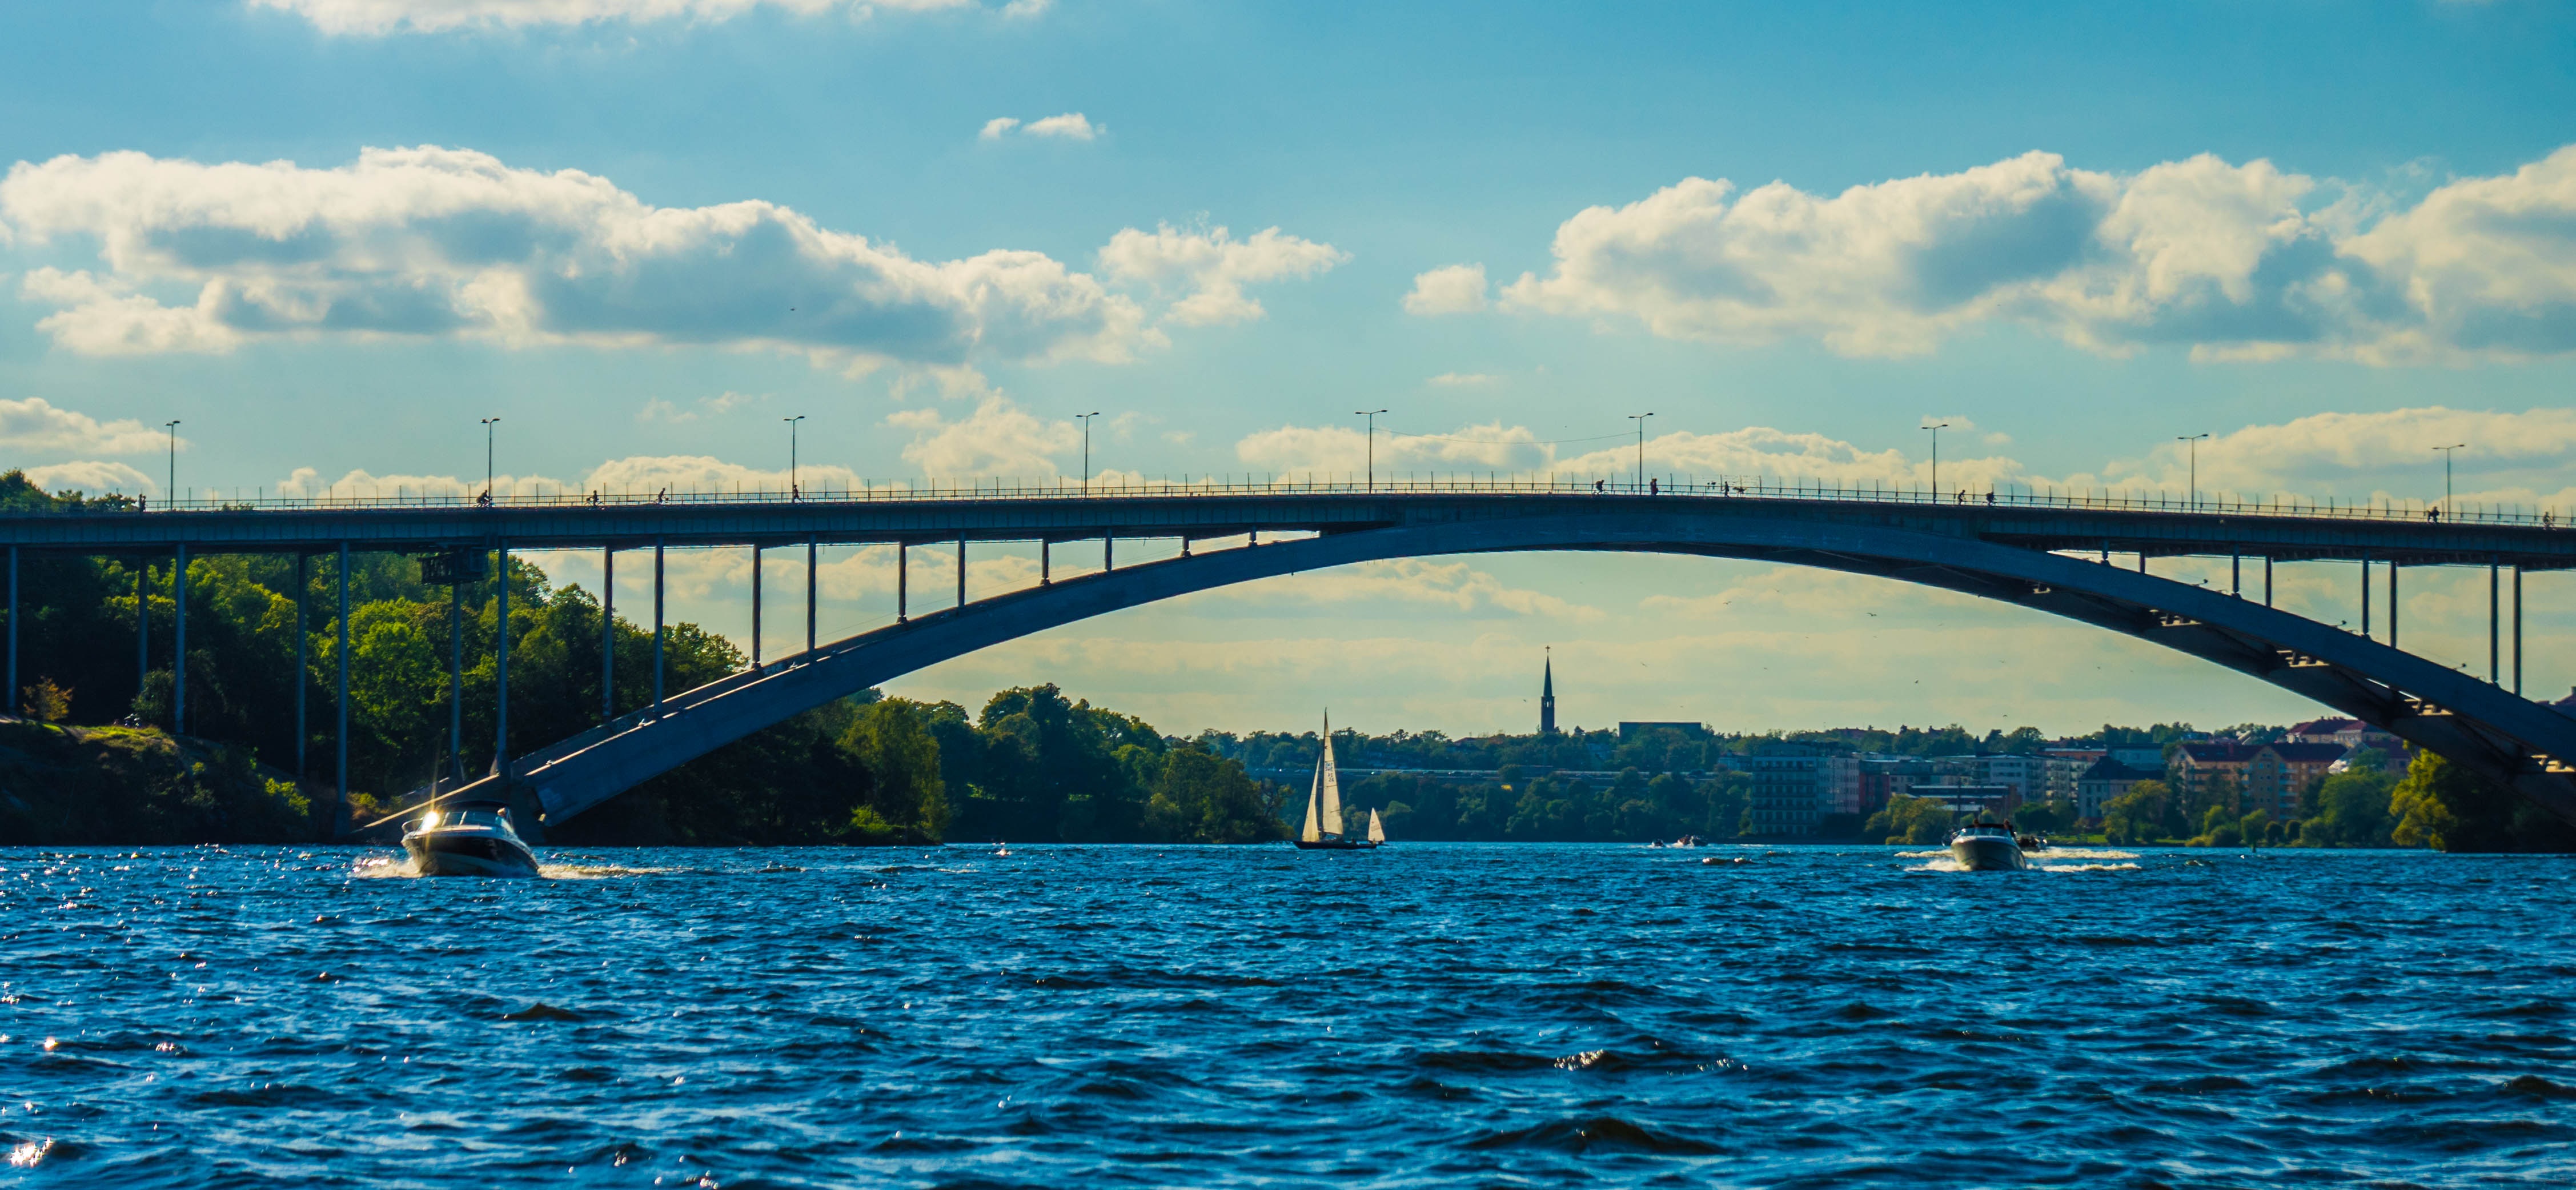
sea, bridge, river, europe, grunge, sweden, stockholm, scandinavia, cable stayed bridge, arch bridge, nonbuilding structure